Stephen O. Fuqua

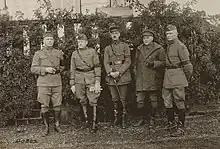
Officers at quarters occupied by Major General Edward McGlachlin Jr. (extreme left), commanding the 1st Division, at Conz, Germany, December 1918. To his left is his chief of staff, Colonel Stephen O. Fuqua.

During World War I, Fuqua was assistant chief of staff and acting chief of staff for the 37th Division during its organization and training at Camp Sheridan, Alabama from September to November 1917, and he was promoted to major in December. He then served as assistant chief of staff and acting chief of staff for the 28th Division during its organization and training at Camp Hancock, Georgia. In July 1918, Fuqua spent a month attending the General Staff College at Langres, then was assigned as assistant to the assistant chief of staff for operations (G-3) on the staff of First United States Army. He later served as chief of staff for the 1st Division, both in France before the Armistice of November 11, 1918, and in Germany during the occupation of the Rhineland. As part of the army's wartime expansion, he received promotion to temporary lieutenant colonel as of August 1917, which he accepted in March 1918, and temporary colonel as of October 1918, which he accepted in November.